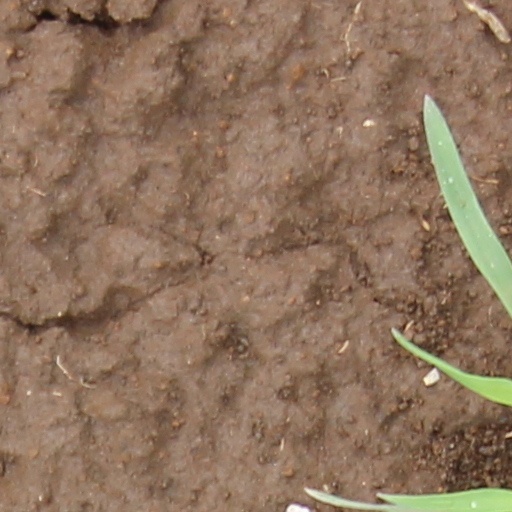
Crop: wheat